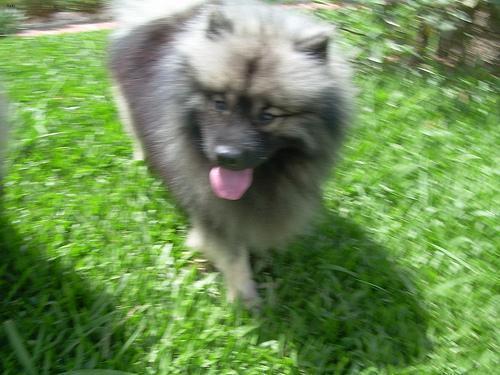
keeshond